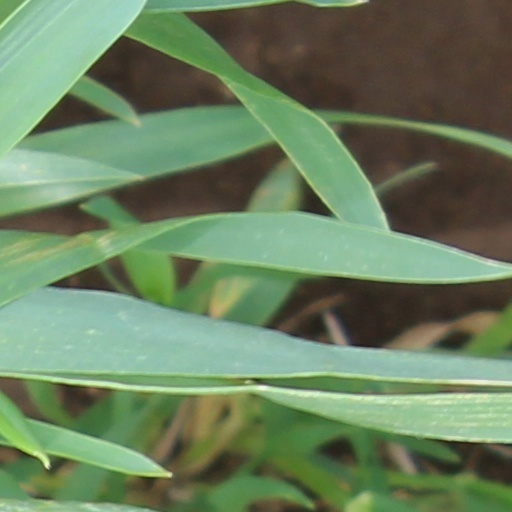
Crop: wheat